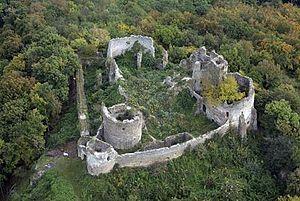
Jasenov est un sotac village de Slovaquie situé dans la région de Prešov.